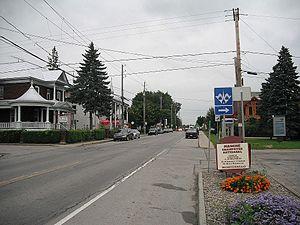
Vue sur le centre de Montebello, en Outaouais, à partir de la route 148 direction est (rue Notre-Dame).
La route 148 est une route nationale québécoise d'orientation est/ouest située sur la rive nord du fleuve Saint-Laurent. Elle dessert les régions administratives de l'Outaouais, des Laurentides et de Laval.